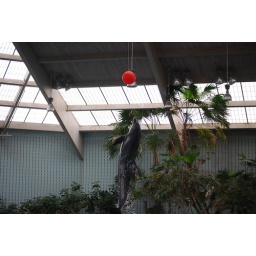
That red ball is 14 feet above the water!